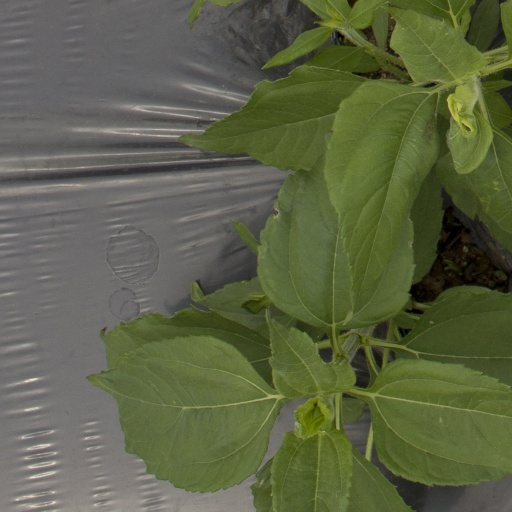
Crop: Jerusalem artichoke